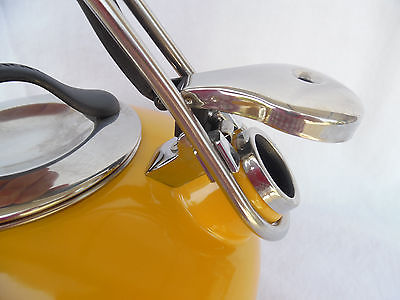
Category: kettle